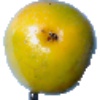
Label: maracuja